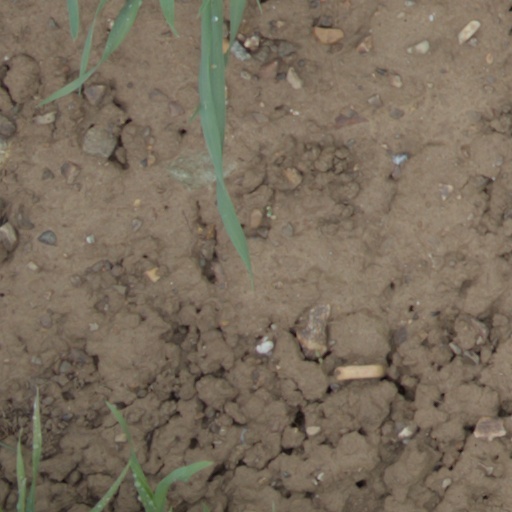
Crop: wheat